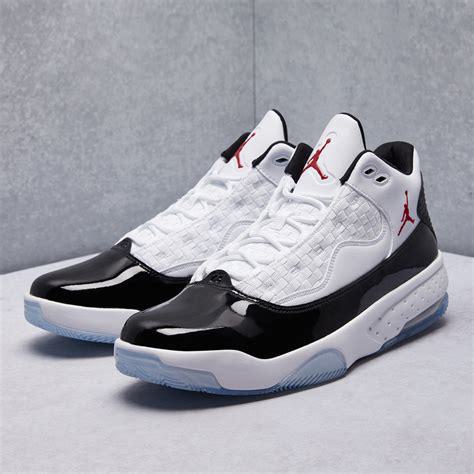
Brand: Jordan
Model: Max Aura 2